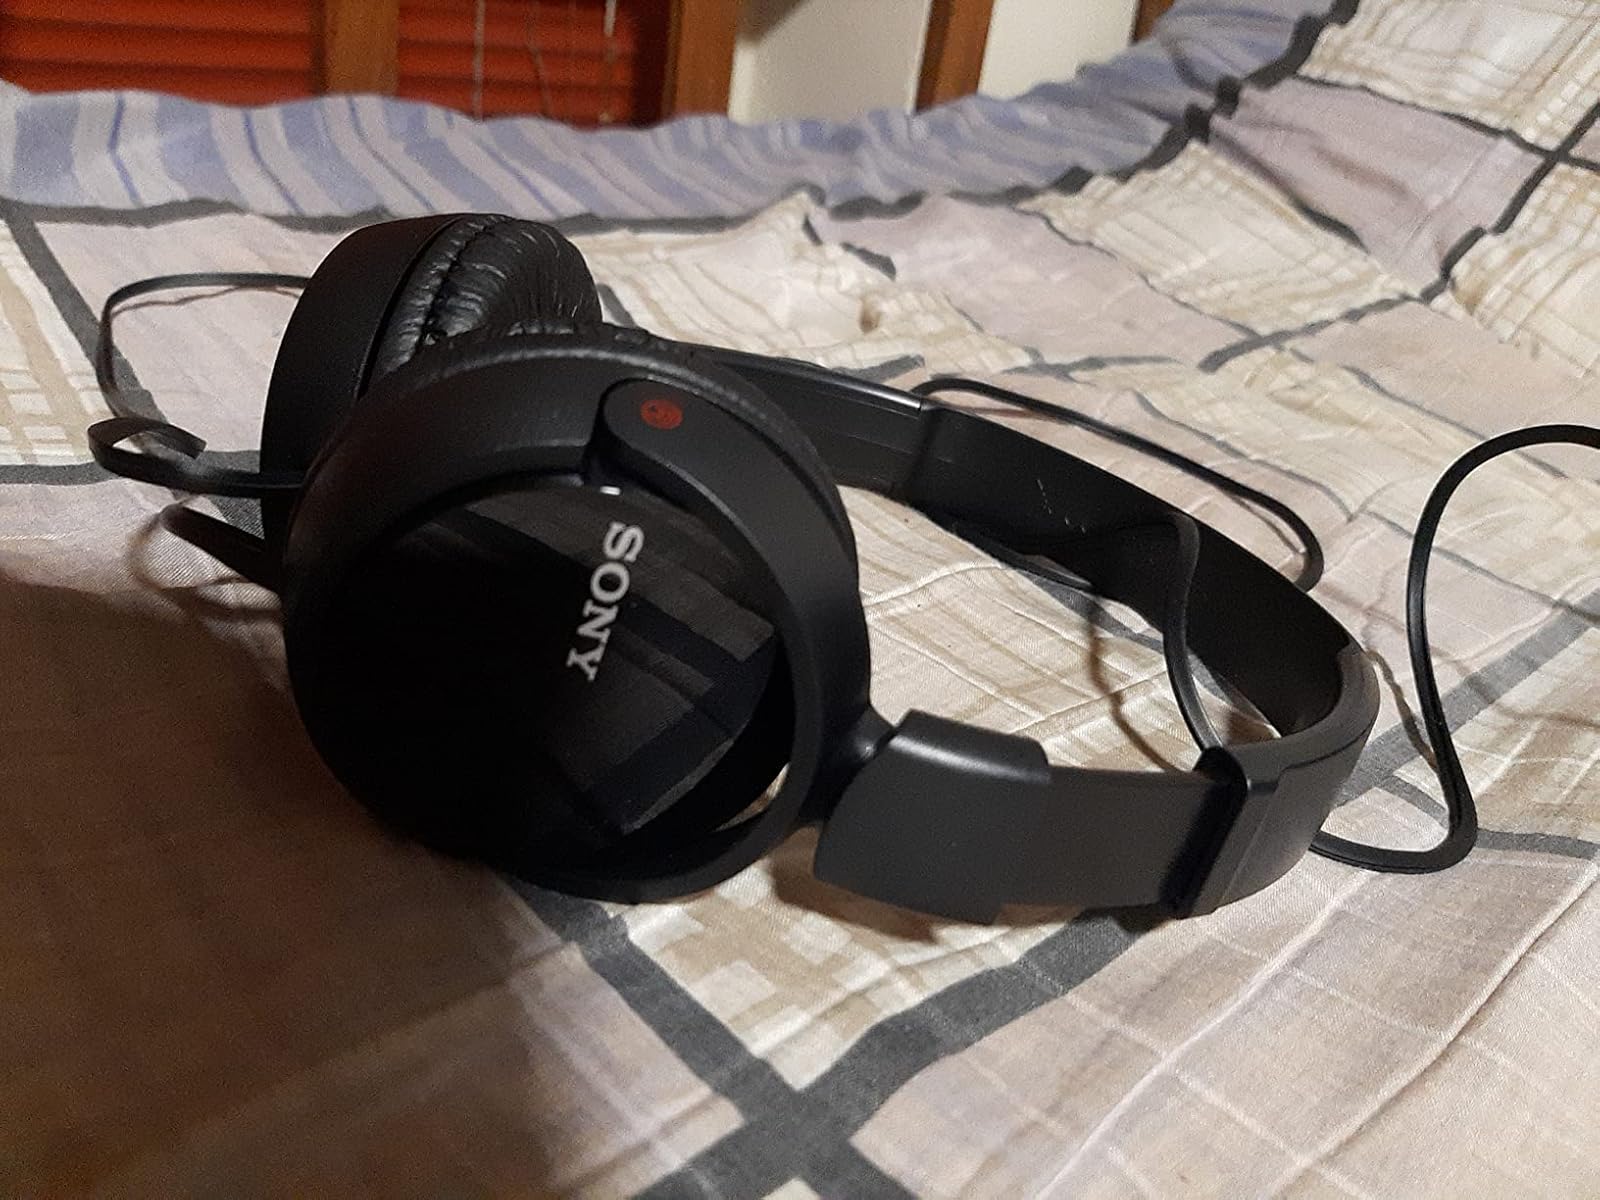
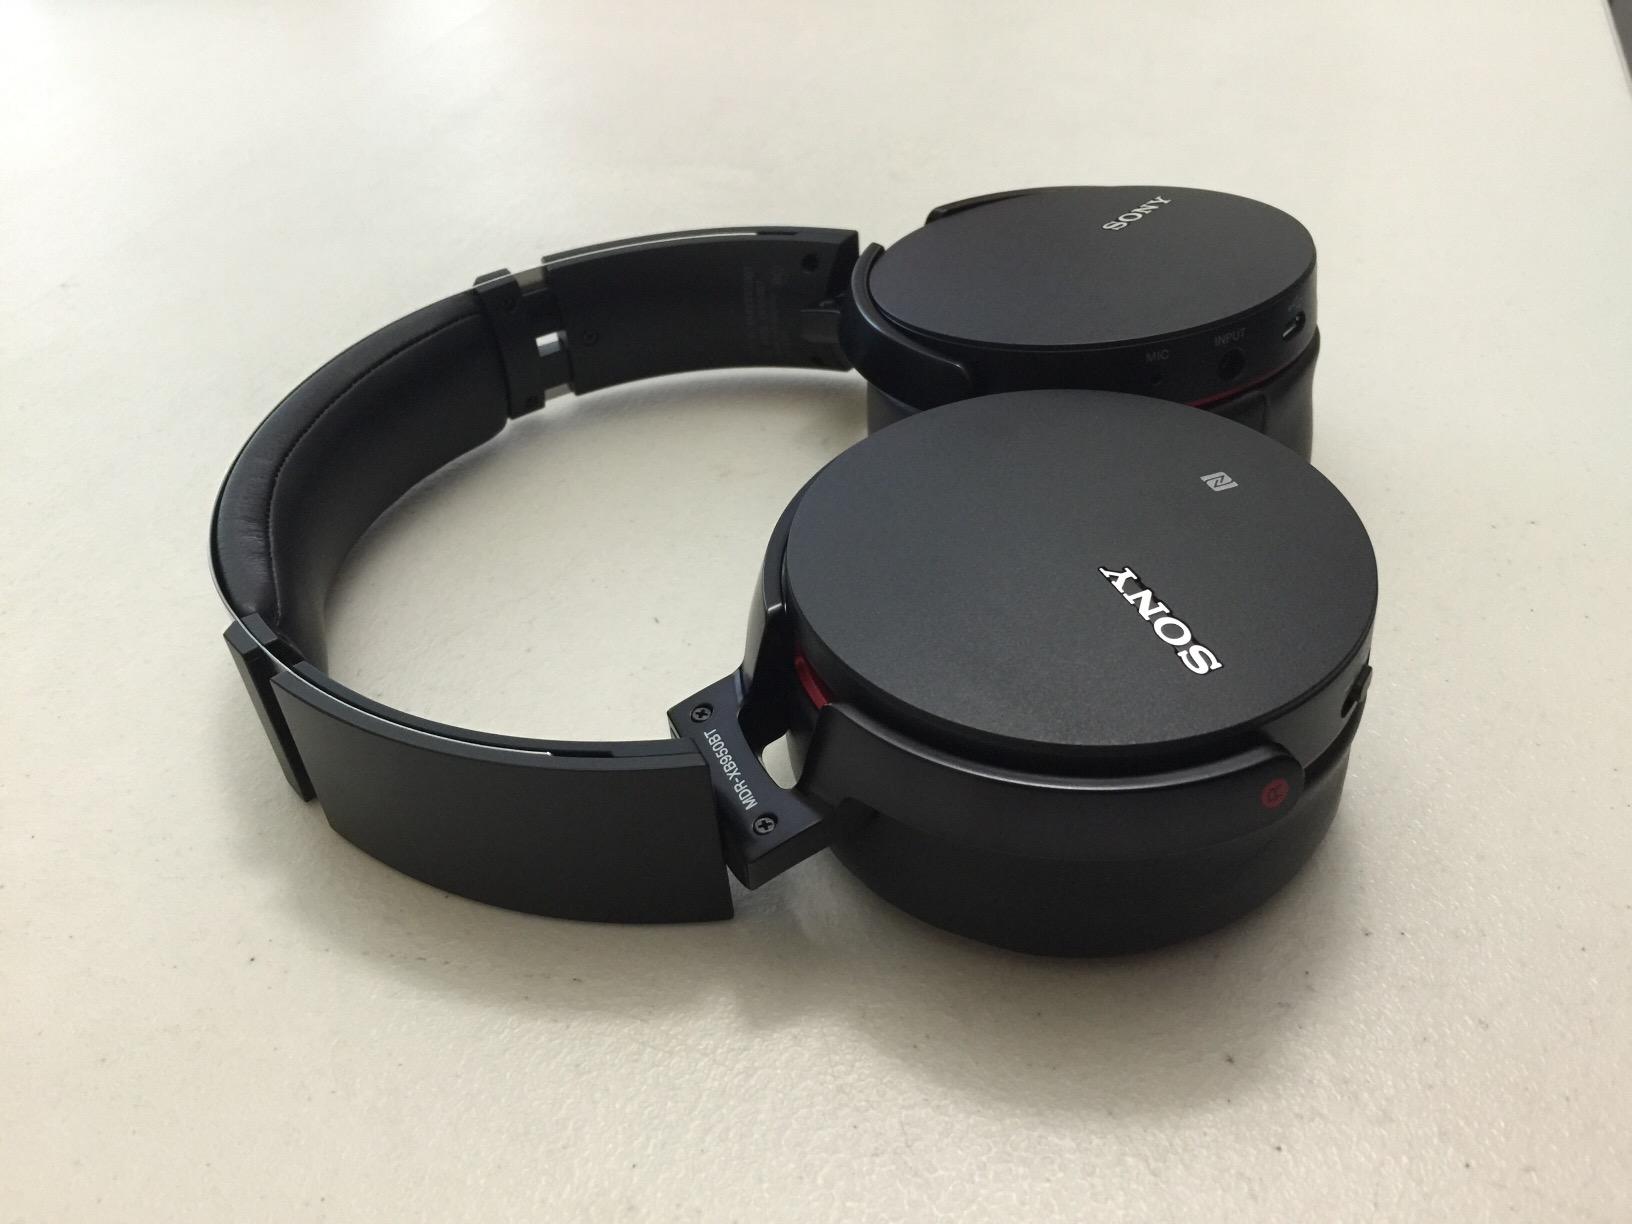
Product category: headphones
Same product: no